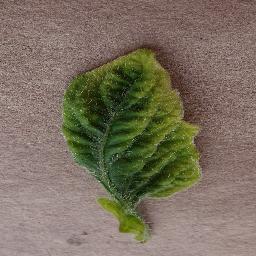
Label: Tomato___Tomato_Yellow_Leaf_Curl_Virus